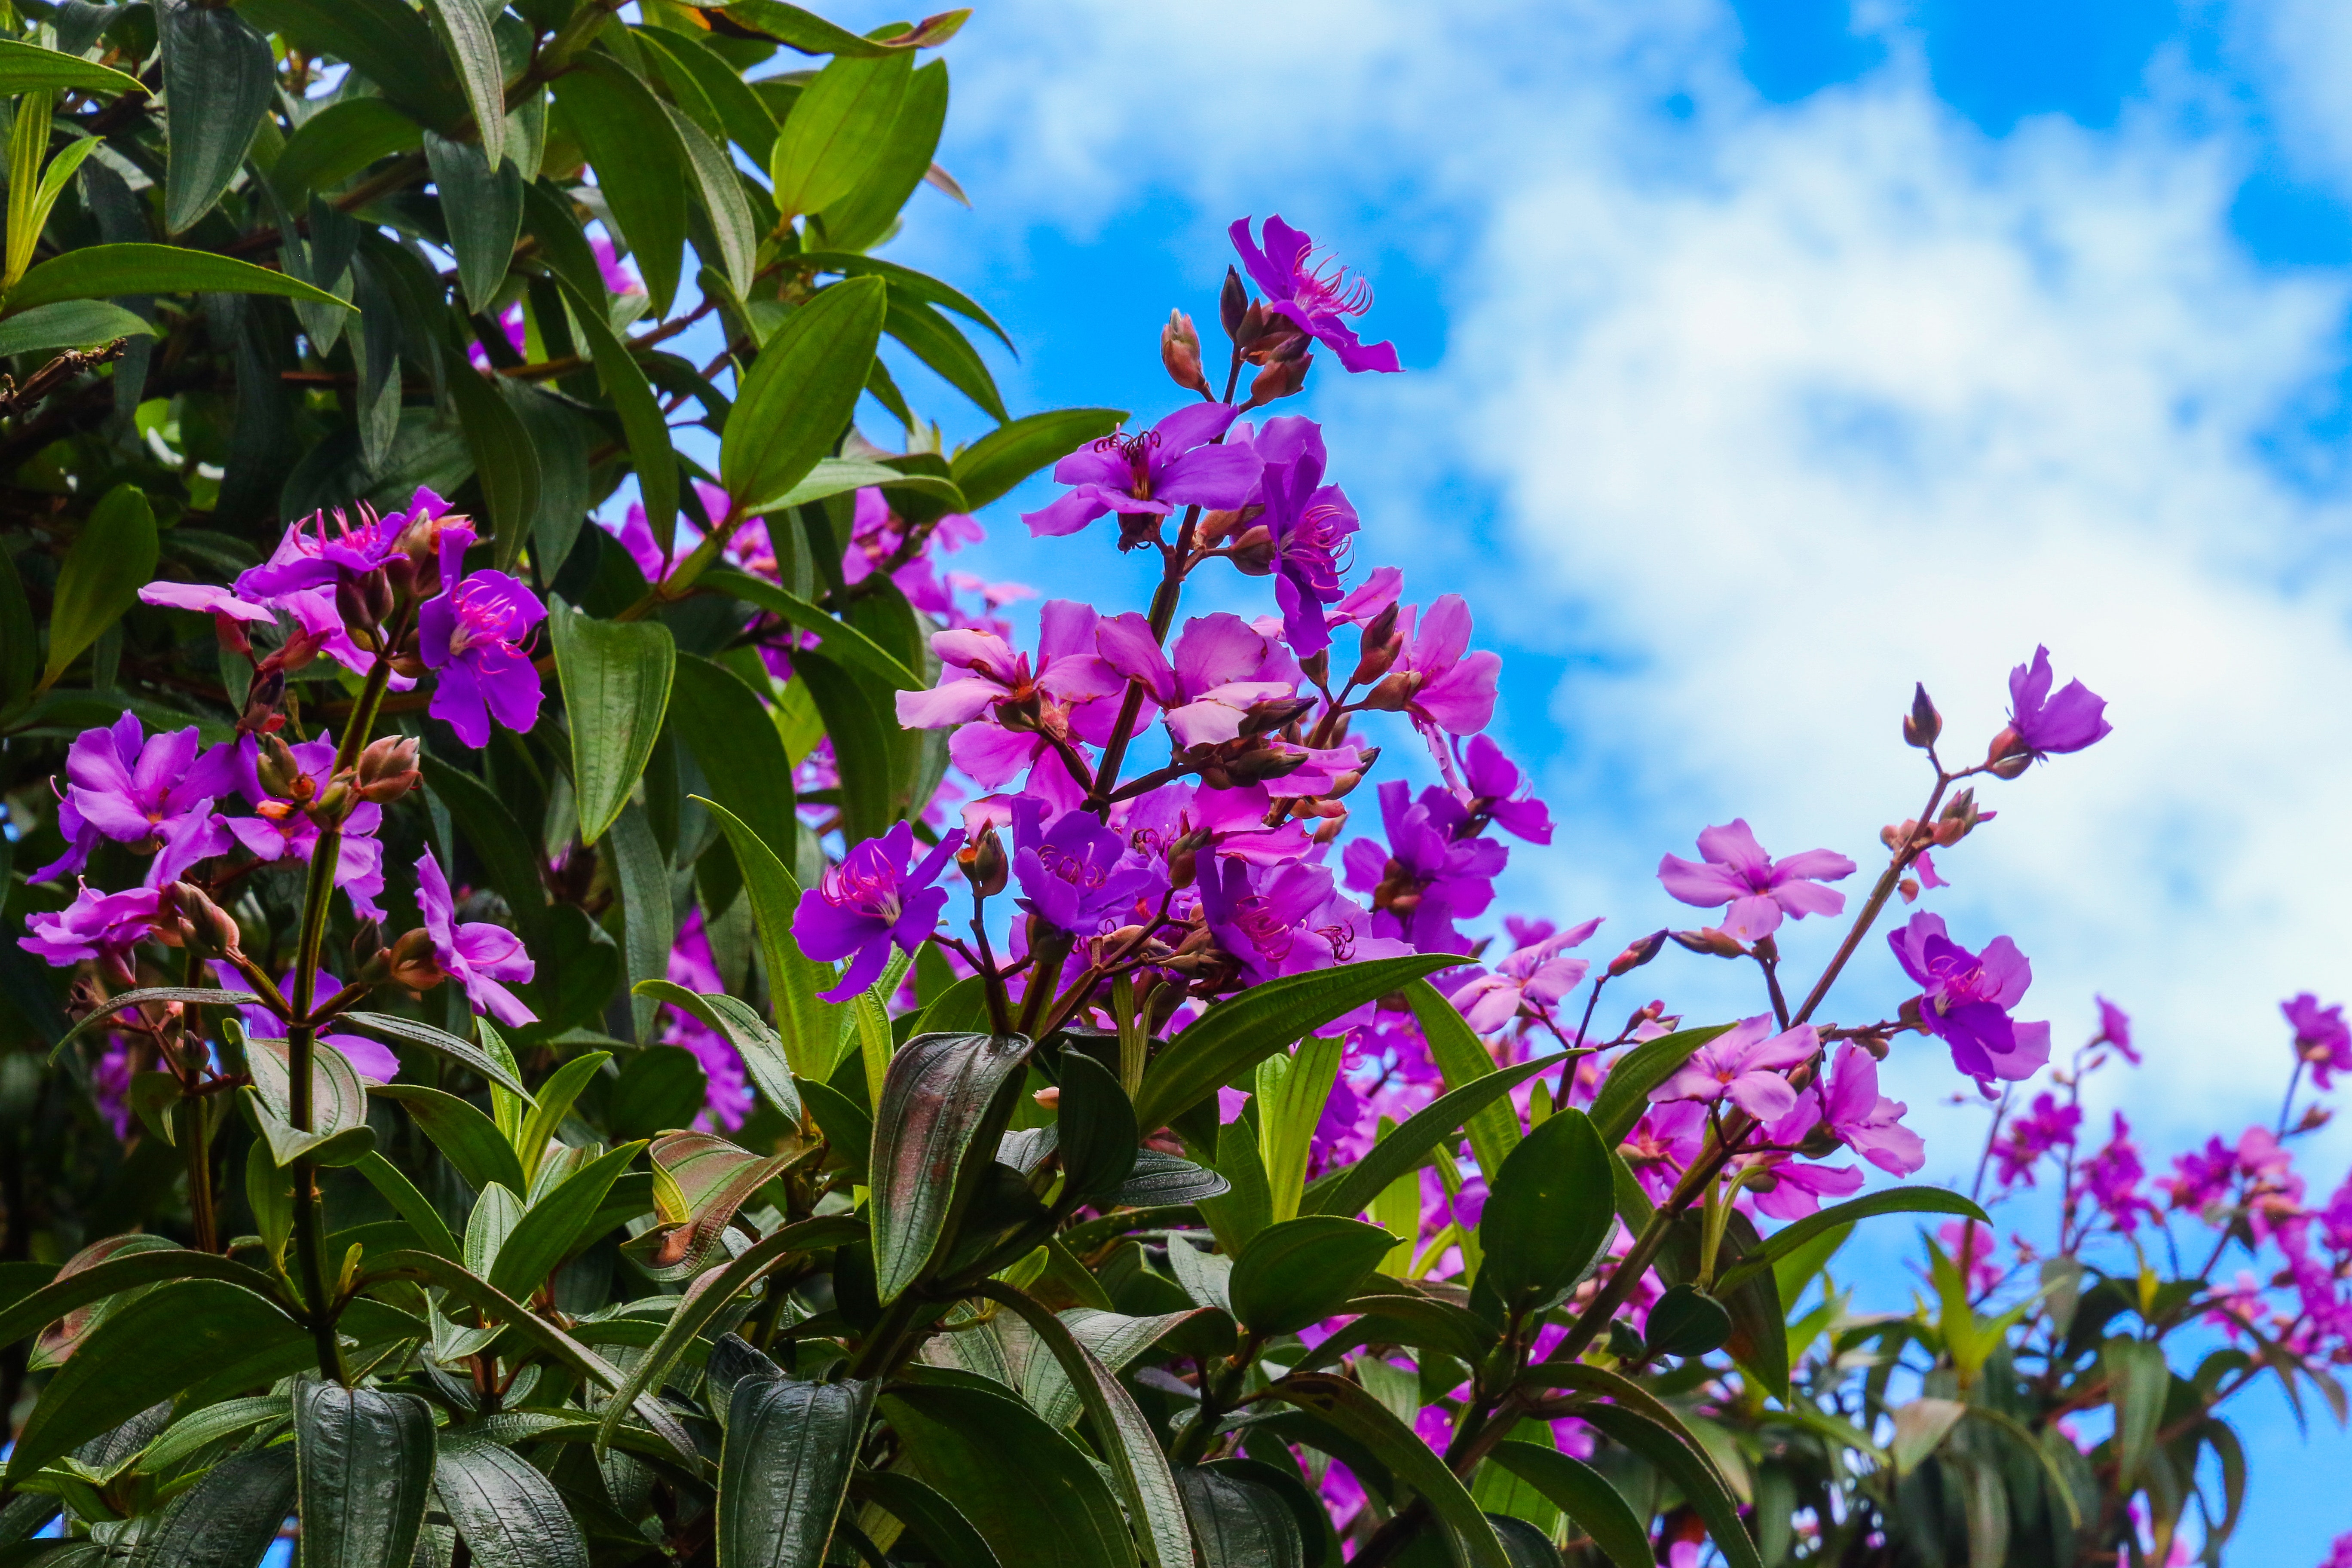
flower, flowering plant, plant, purple, violet, spring, tree, petal, bougainvillea, loosestrife and pomegranate family, buddleia, melastome family, annual plant, magenta, wildflower, shrub, perennial plant